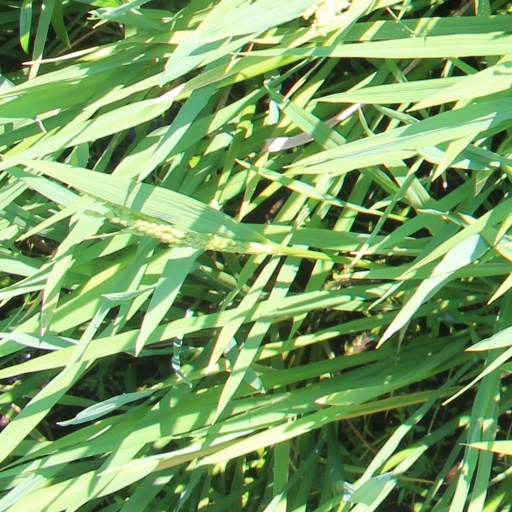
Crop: rice